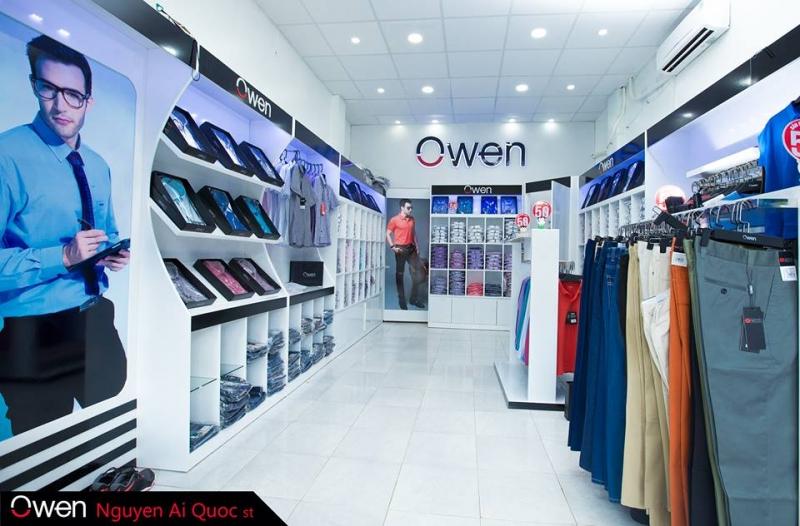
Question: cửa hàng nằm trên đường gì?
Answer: đường nguyễn ái quốc